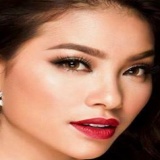
hoa hậu Phạm Hương